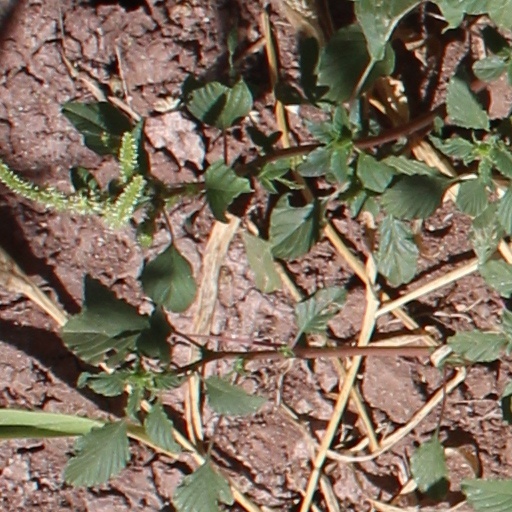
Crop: wheat